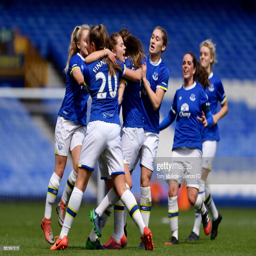
person celebrates her goal with team mates during the match .